Disney Princess Enchanted Tales: Follow Your Dreams

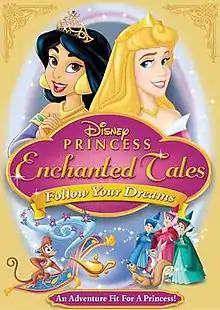
DVD cover

Disney Princess Enchanted Tales: Follow Your Dreams is a 2007 American direct-to-video animated musical film produced by Walt Disney Pictures and Disneytoon Studios. It was the first and only film released for a planned "Disney Princess Enchanted Tales" series of direct-to-video films, each featuring new stories about the Disney Princesses. It was released on September 4, 2007, by Walt Disney Studios Home Entertainment.